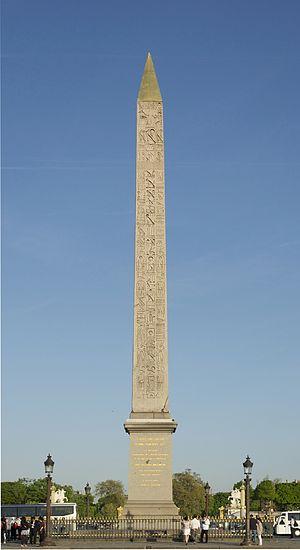
Face à l'avenue des Champs-Elysées, l'obélisque de Louqsor, place de la Concorde à Paris